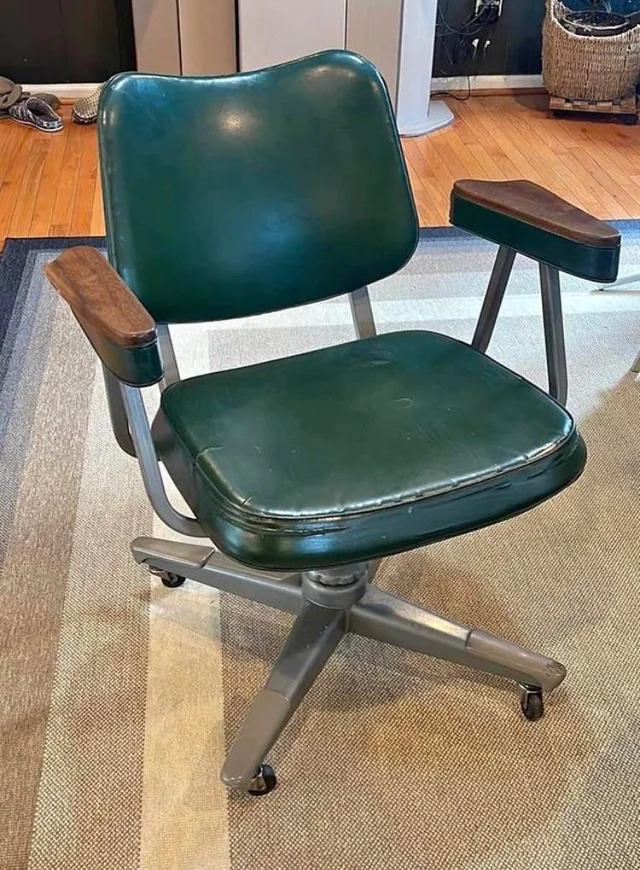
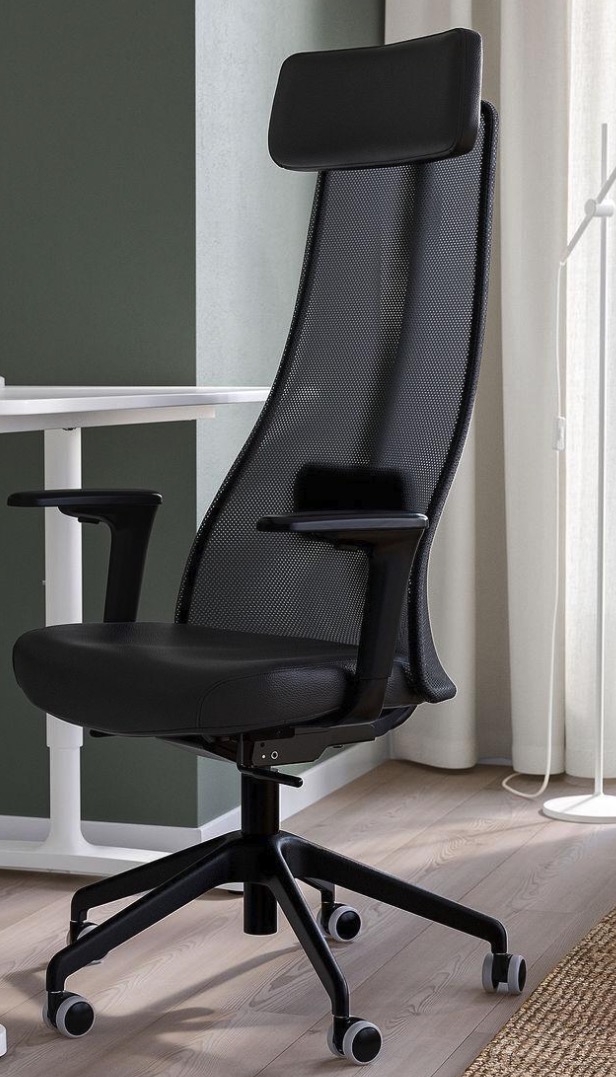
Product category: items_chair
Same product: no